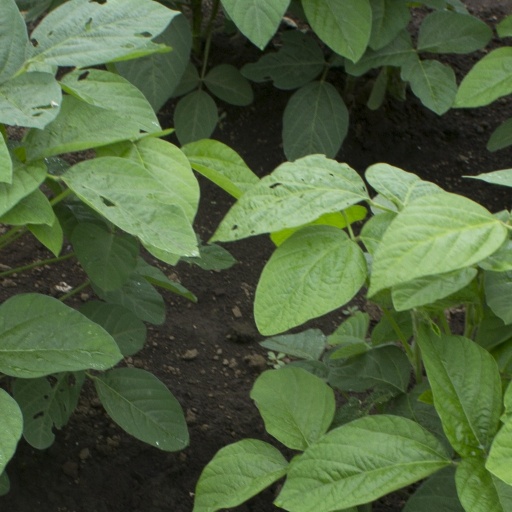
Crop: soybean